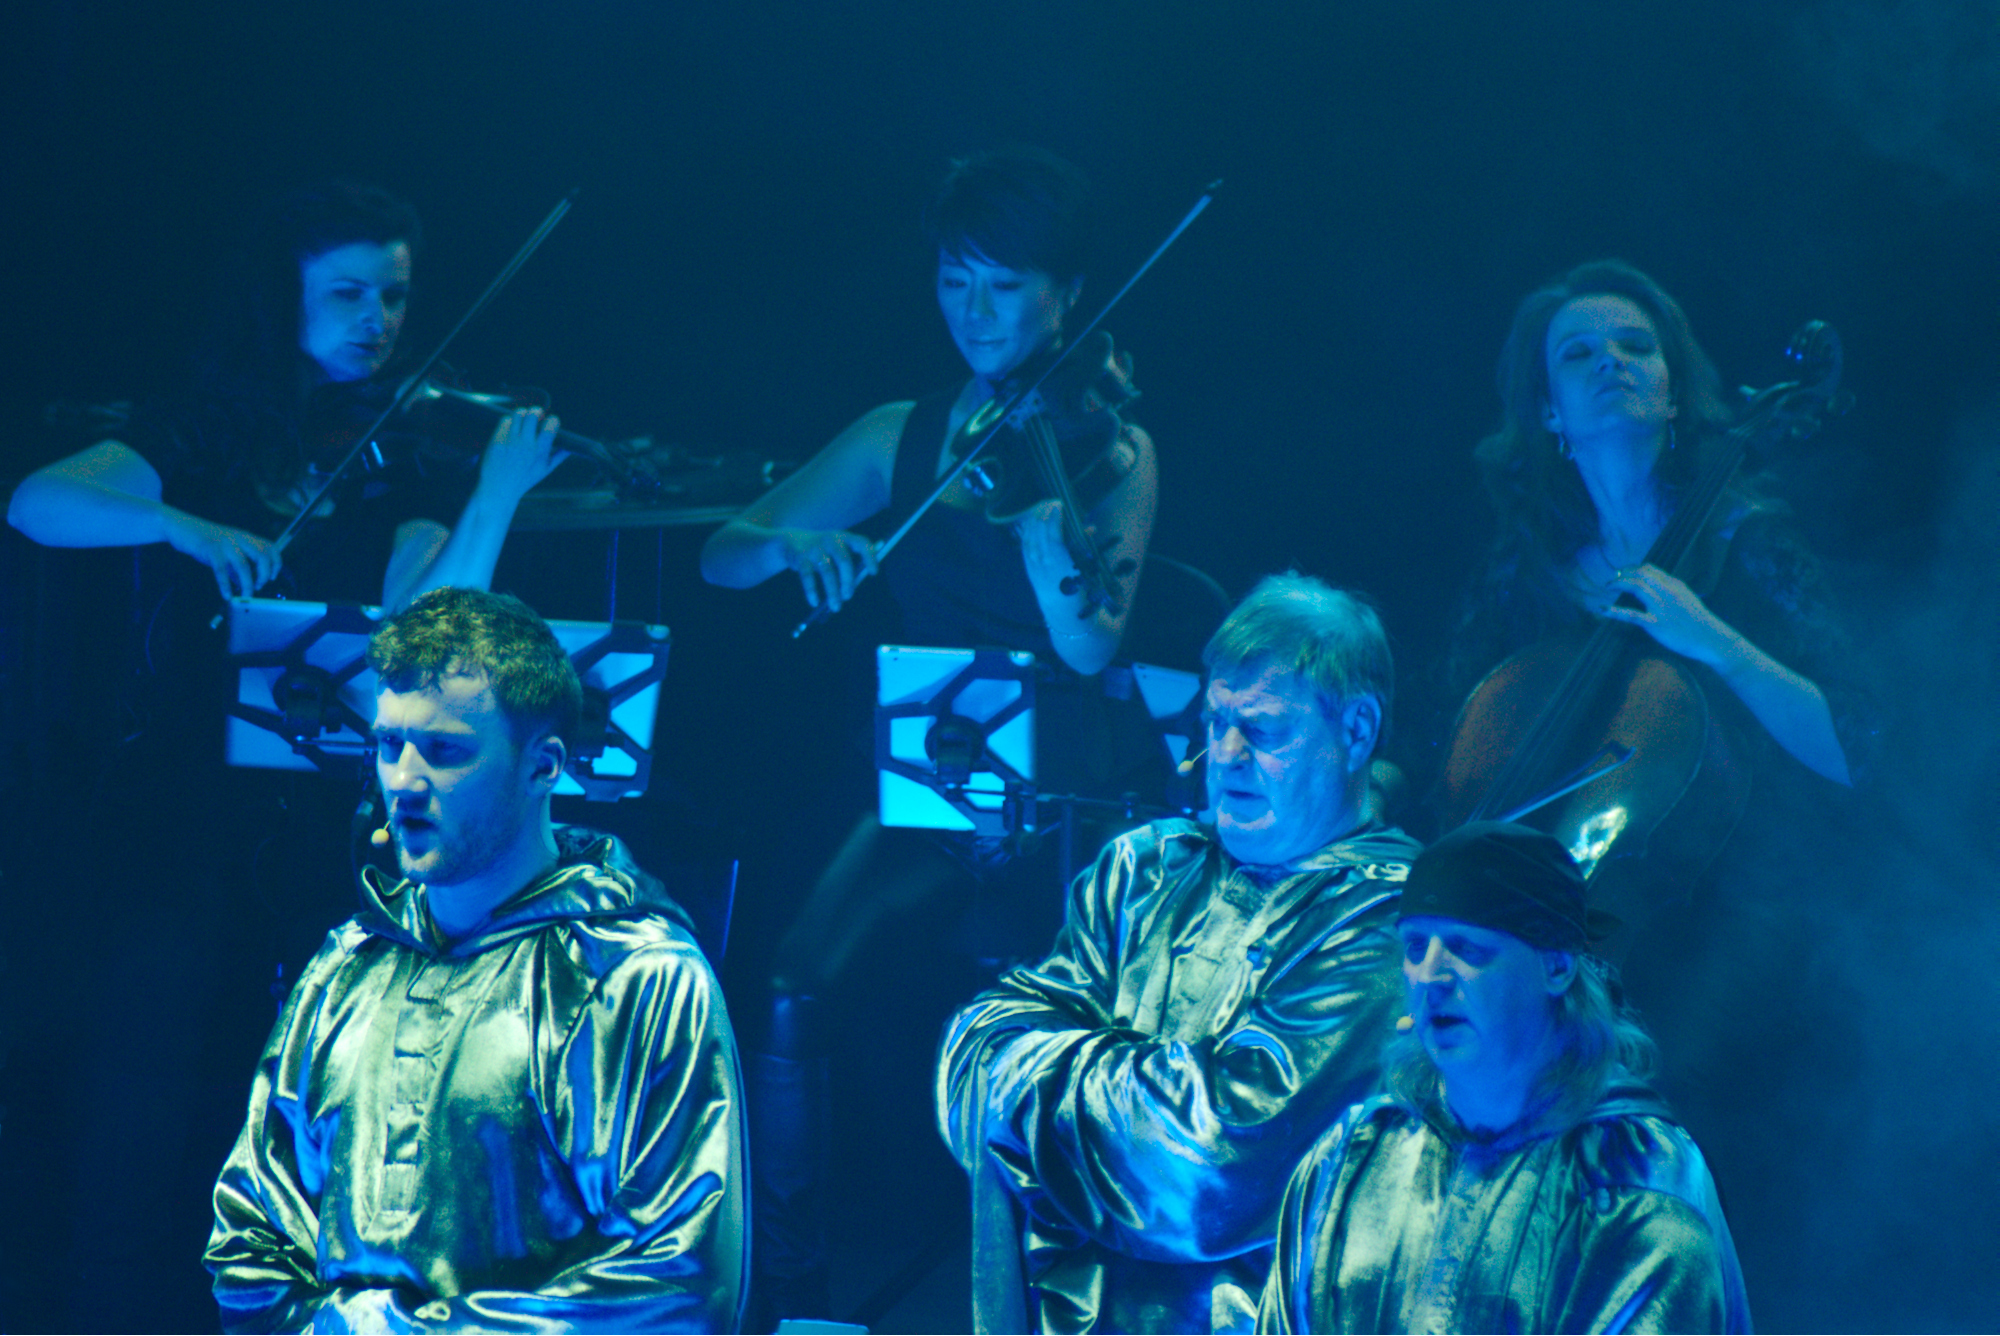
music, underwater, concert, blue, performance art, stage, performance, monks, gregorian, mastersofchant, performing arts, musical theatre